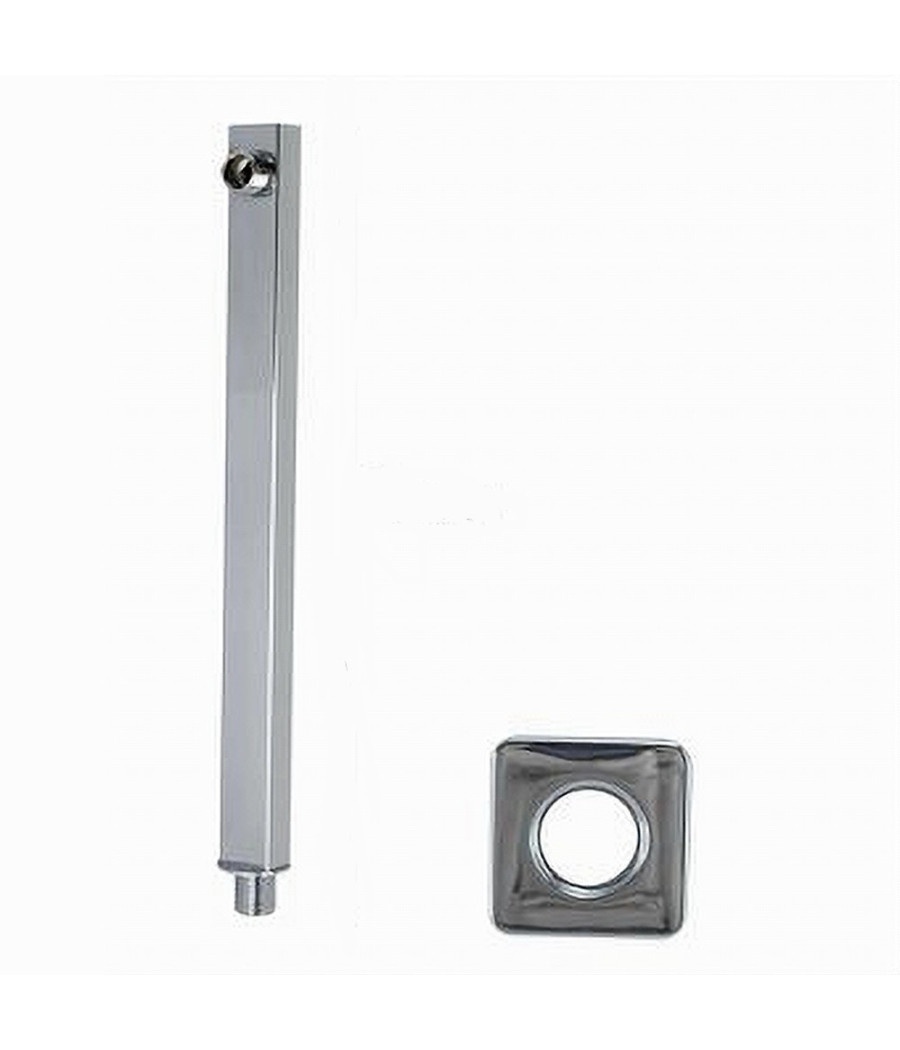
Braccio Per Soffione Doccia Quadrato In Ottone Cromato Con Rosone 25 Cm 59494
BRACCIO PER SOFFIONE DOCCIA QUADRATO IN OTTONE CROMATO CON ROSONE 25 CM 59494 BRACCIO PER SOFFIONE DOCCIA QUADRATO IN OTTONE CROMATO CON ROSONE 25 CM 59494 Vuoi trasformare la tua doccia in un'esperienza di lusso? Scopri il nostro braccio per soffione doccia quadrato in ottone cromato con rosone 25cm , un elemento essenziale per qualsiasi bagno moderno. Questo braccio per soffione non solo garantisce un'estetica elegante ma assicura anche una durata nel tempo grazie ai materiali di alta qualità utilizzati. Clicca subito per visualizzare il prodotto e scopri perché è la scelta ideale per te! Caratteristiche principali Lunghezza: 25cm Completo di rosone Materiale: ottone cromato La confezione include: 1 x braccio per soffione doccia quadrato in ottone cromato 1 x rosone Domande frequenti Cosa include la confezione? La confezione del braccio per soffione doccia quadrato in ottone cromato con rosone 25cm include il braccio stesso, il rosone. Dove posso installare questo braccio per soffione? Il braccio per soffione può essere installato in qualsiasi bagno che supporti le dimensioni e le specifiche tecniche del prodotto. È ideale per docce di design moderno. Quali sono le principali caratteristiche del prodotto? Le principali caratteristiche includono una lunghezza di 25 cm, una costruzione in ottone cromato di alta qualità e la presenza di un rosone che completa l'estetica del prodotto. Non perdere l'occasione di migliorare la tua esperienza doccia con il nostro braccio per soffione doccia quadrato in ottone cromato con rosone 25cm. Approfitta della qualità e del design elegante che solo questo prodotto può offrire.
Brand: Trade Shop italia - Napoli
Category: Hardware > Plumbing > Plumbing Fixture Hardware & Parts > Shower Parts > Shower Arms & Connectors > Shower Arms